List of Demon Slayer: Kimetsu no Yaiba chapters

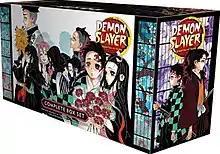
Cover of the series' compilation by Viz Media

"" is a Japanese manga series written and illustrated by Koyoharu Gotouge. Gotouge launched the manga in 2016's 11th issue of Shueisha's "shōnen" manga magazine "Weekly Shōnen Jump" on February 15, 2016, and ran until May 18, 2020. A side-story for the manga was published in the first issue of "Shonen Jump GIGA" on July 20, 2016. It follows teenage Tanjiro Kamado, who strives to become a demon slayer after his family was slaughtered and his younger sister Nezuko turned into a demon.